Lillian Molieri

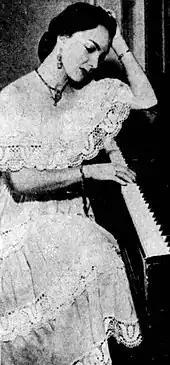
Molieri in 1953

Her first appearance was in "The Princess and the Pirate" (1944). In 1945, Molieri starred in Lambert Hillyer's western "South of the Rio Grande" for Monogram Pictures. She sang two songs in the film, appearing opposite Duncan Renaldo as the Cisco Kid. In John Cromwell's "Anna and the King of Siam" the following year she portrayed one of the wives of the King (Rex Harrison). She had a featured role in Paramount's "People Are Funny". In May, 1949, Molieri was married to Adolph Hartman, Jr., a descendant of one of the founders of Anaheim, California.